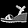
Label: Sandal